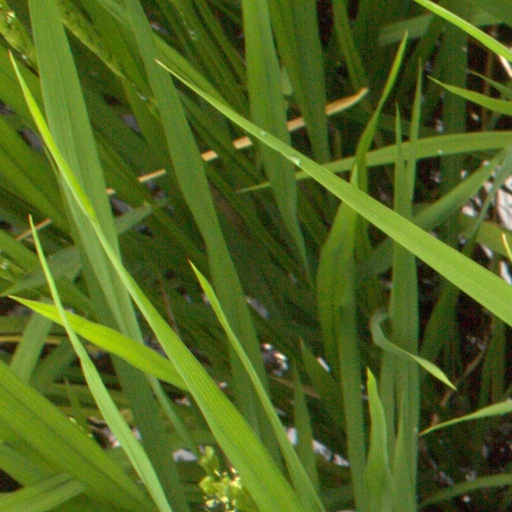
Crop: rice